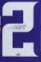
Number: 2